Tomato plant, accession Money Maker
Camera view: horizontal (90 deg, fisheye); turntable rotation: 270 degrees
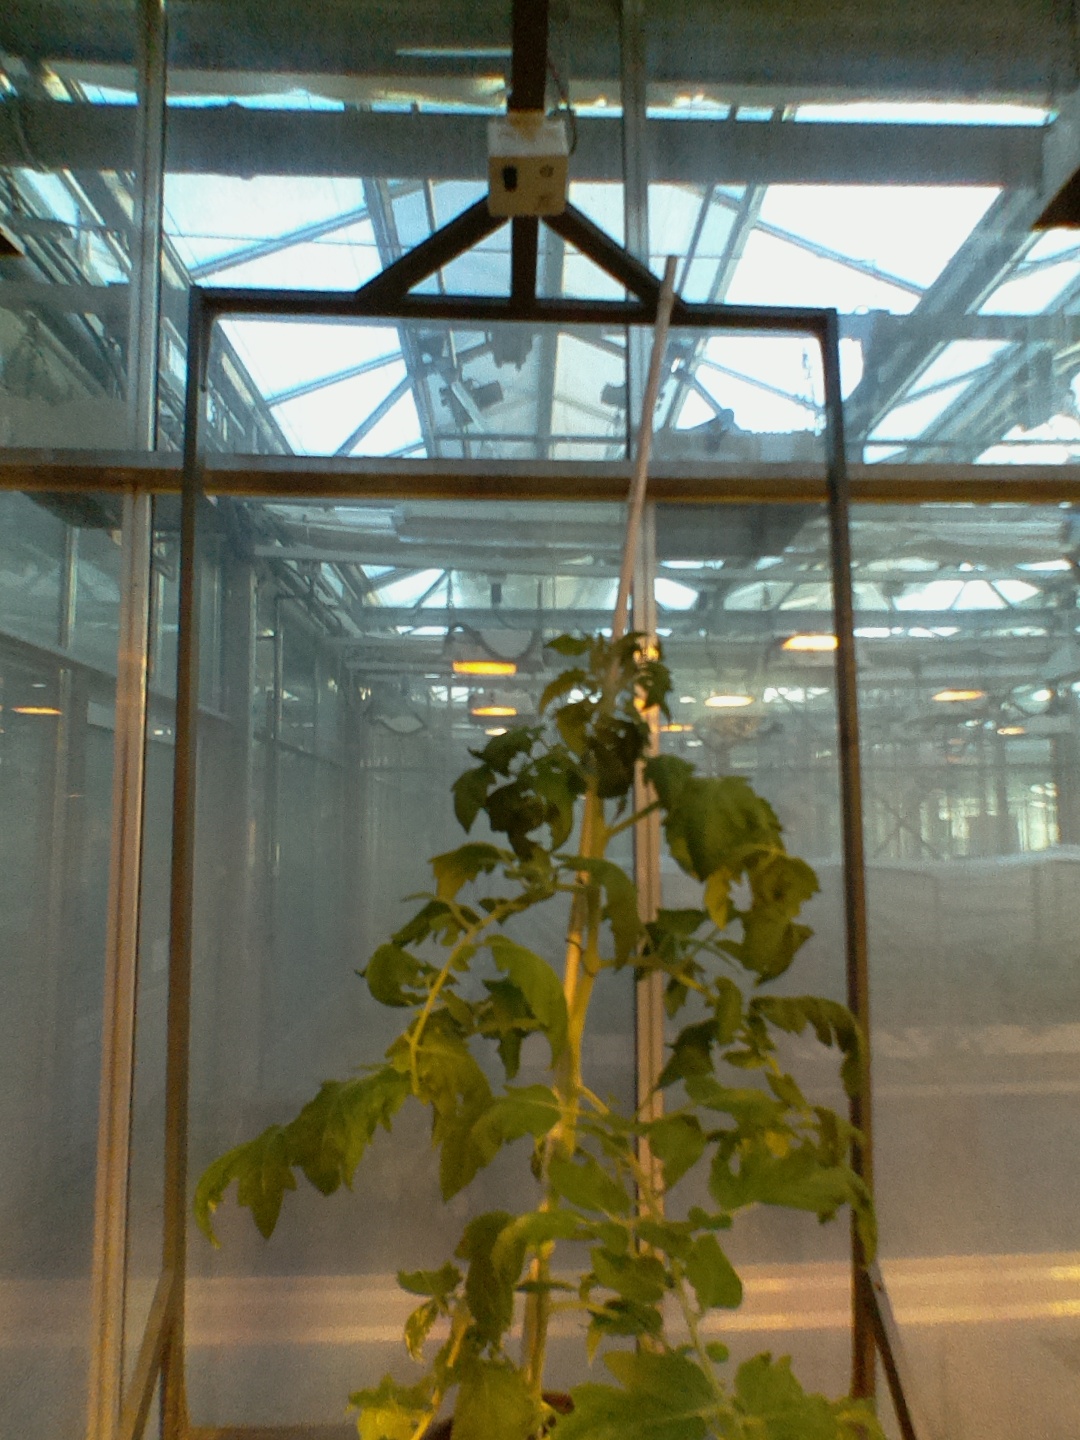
BBCH growth stage 60: First flowers open